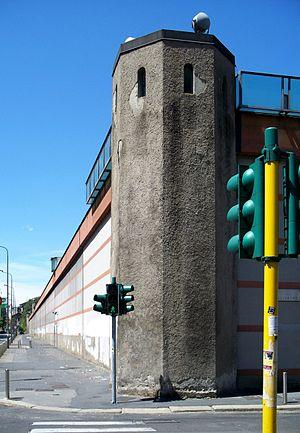
La Prison San Vittore est située à Milan sur la place Filangeri, au nᵒ 2. Sa construction a commencé en mai 1872 et le bâtiment a été inauguré le 7 juillet 1879, pendant le royaume d'Italie par Umberto I. Depuis les années 1970 se pose le problème de la surpopulation, comme dans la plupart des prisons italiennes.